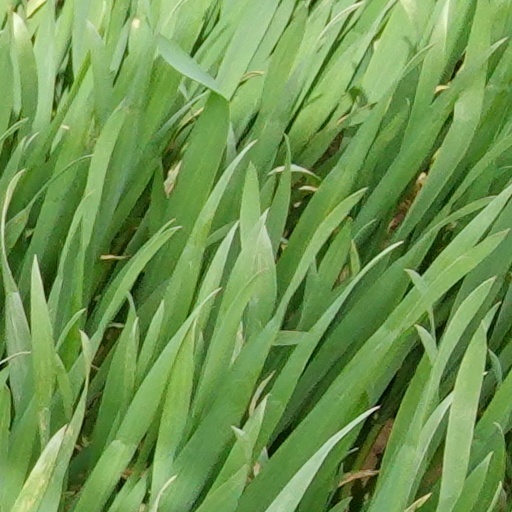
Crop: wheat